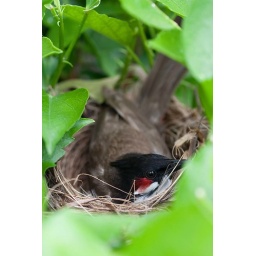
This sweet little bird has nested at my front door in a hibiscus bush. Three eggs in the nest.